Heroes of the Frontier

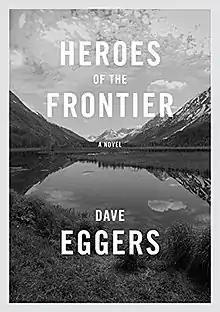
First edition (US)

Heroes of the Frontier is a 2016 novel by American Author Dave Eggers. Alfred A. Knopf published the book on July 26, 2016. Set in the rugged wilderness of Alaska, the story follows Josie, a disillusioned single mother who goes on a road trip with her two children to escape her troubled past and societal expectations. The novel explores themes of parenthood, modern disillusionment, and the possibility of personal redemption.